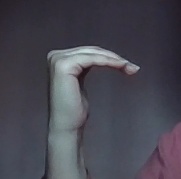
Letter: haa